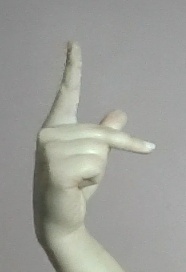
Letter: dha